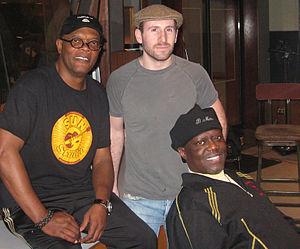
Soul Men est un film américain réalisé par Malcolm D. Lee et sorti en 2008.